WCW Saturday Night

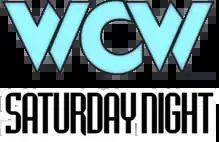
The "WCW Saturday Night" logo as it appeared from 1994 to 1999.

WCW Saturday Night is an American weekly Saturday night television show on TBS that was produced by World Championship Wrestling (WCW). Launched in 1971 initially by Georgia Championship Wrestling, the program existed through various incarnations under different names before becoming "WCW Saturday Night" in 1992. Although initially the anchor show of the Turner Broadcasting-backed wrestling company, the September 1995 premiere of "WCW Monday Nitro" airing on sister station TNT usurped the show's once preeminent position in the company, as the primary source of storyline development and pay-per-view buildup.